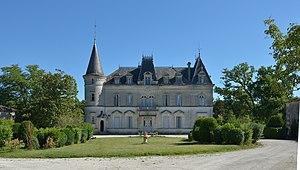
Chateau_de_Font_Joyeuse Louzac en France
Louzac-Saint-André est une commune du Sud-Ouest de la France, située dans le département de la Charente.